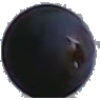
Label: Grape Blue 1